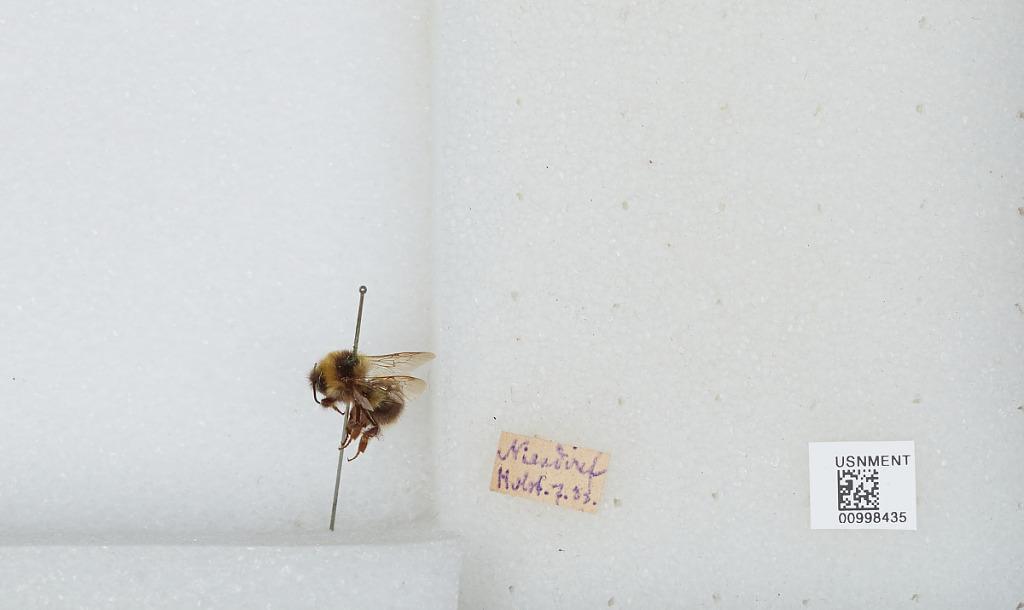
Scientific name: Bombus (Pyrobombus) jonellus (Kirby)
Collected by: Hulst
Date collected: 1888-7-
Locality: Niendorf